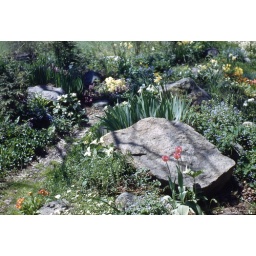
23-Path entering rock garden, pink tulip against rocks